24: Redemption

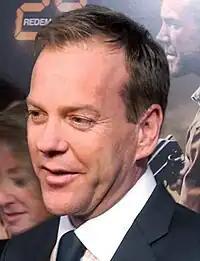
Kiefer Sutherland's performance was praised for showing more of a human side to Jack Bauer.

The film garnered widespread critical acclaim reviews from film critics. It holds an 80% approval rating on review aggregator website Rotten Tomatoes, based on 20 reviews. Alessandra Stanley of "The New York Times" gave the film a positive review, stating that Redemption is "a more sober, stripped-down version of "24", and that's refreshing," and that it was the first time a terrorist threat did not take place in Southern California, and the depiction of the conflict in Sangala is highly realistic and compelling. Stanley also said that a two-hour version of "24" proves that downsizing isn't always a bad thing. Mary McNamara of the "Los Angeles Times" praised the film, acknowledging the producers taking on board the criticism and moral issues regarding the use of torture, and stated that a group of innocent young children running for their lives "instantly ratchets up a story's emotional level."